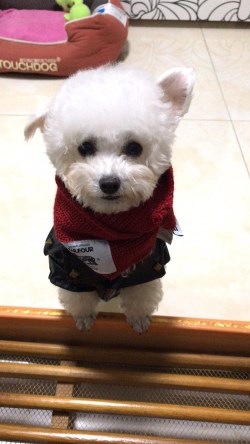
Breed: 2925-n000114-toy_poodle